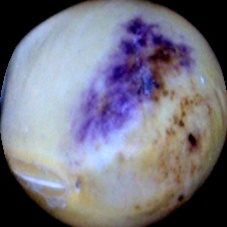
Label: Spotted